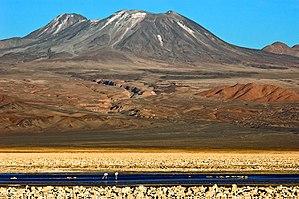
Le Láscar est un volcan du Chili situé dans le nord du pays, dans la cordillère des Andes. Considéré comme étant le volcan le plus actif de cette région du Chili, il est entouré par d'autres volcans comme l'Aguas Calientes, le Chiliques et l'Acamarachi.